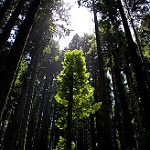
Label: forest